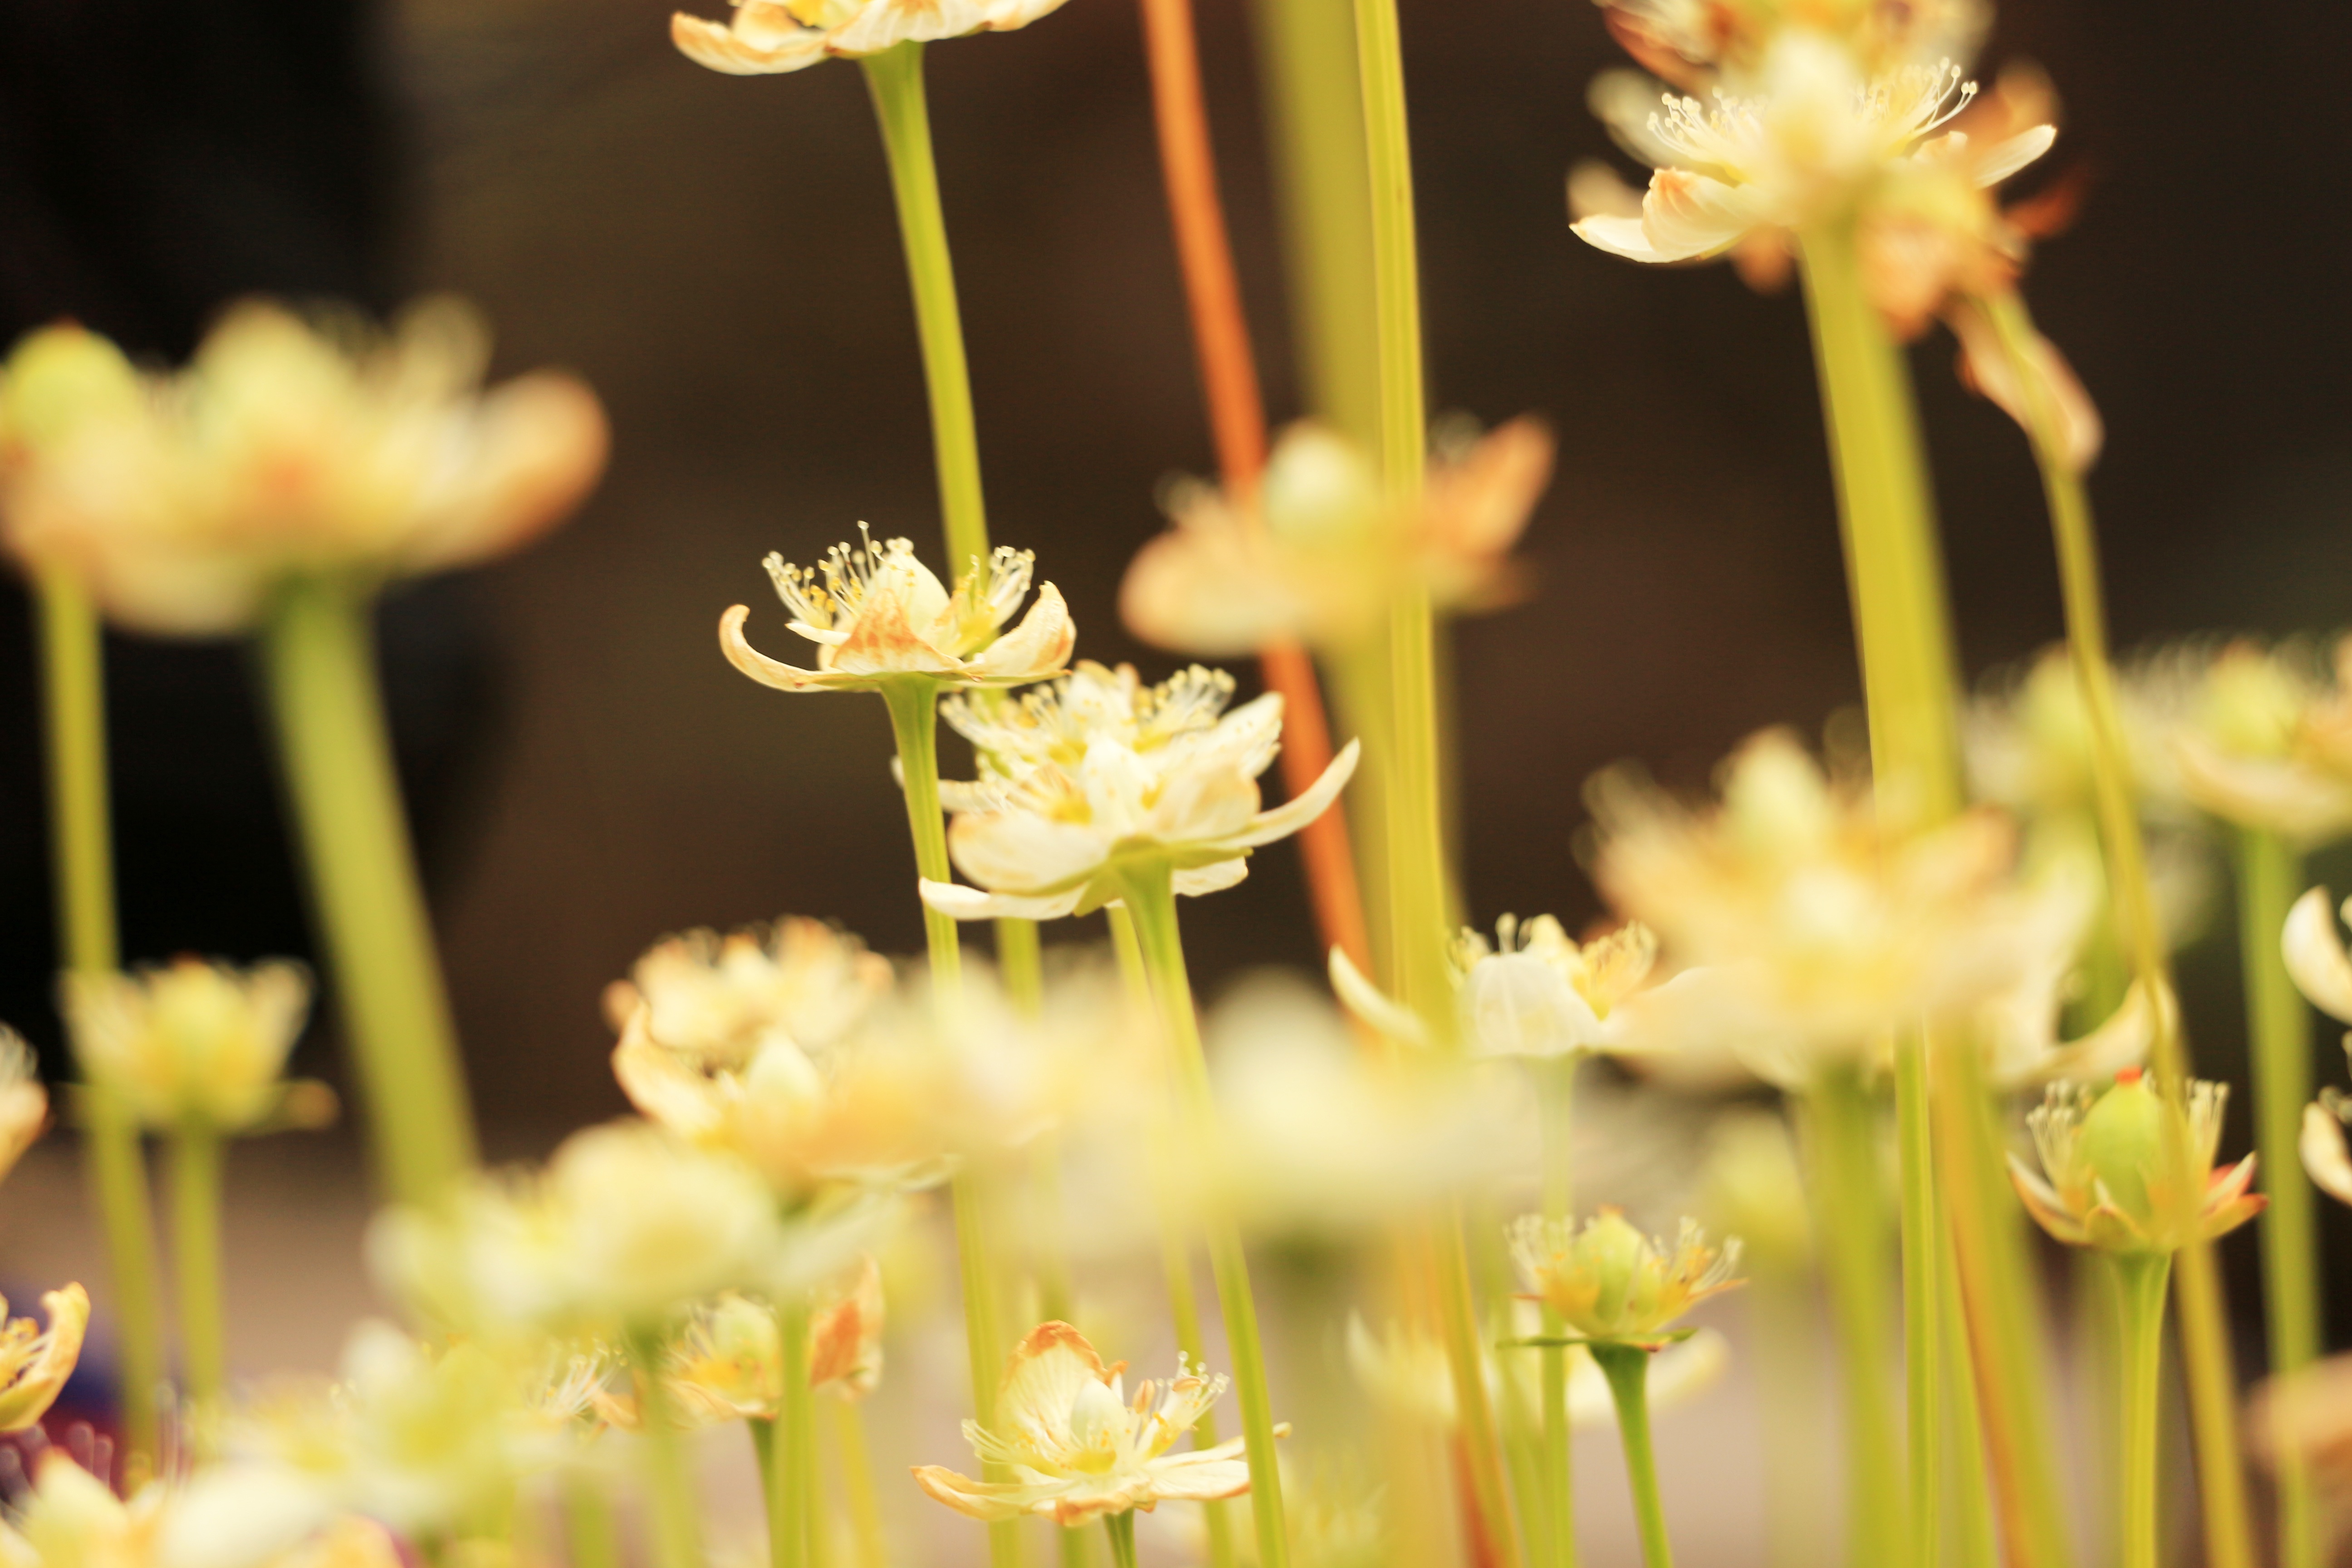
landscape, nature, blossom, plant, flower, spring, autumn, botany, yellow, flora, potted plant, white flower, plants, wildflower, flowers, close up, asteraceae, hope, floristry, macro photography, white flowers, flowering plant, floral design, plant stem, land plant, flower arranging, pine mushrooms, the wait